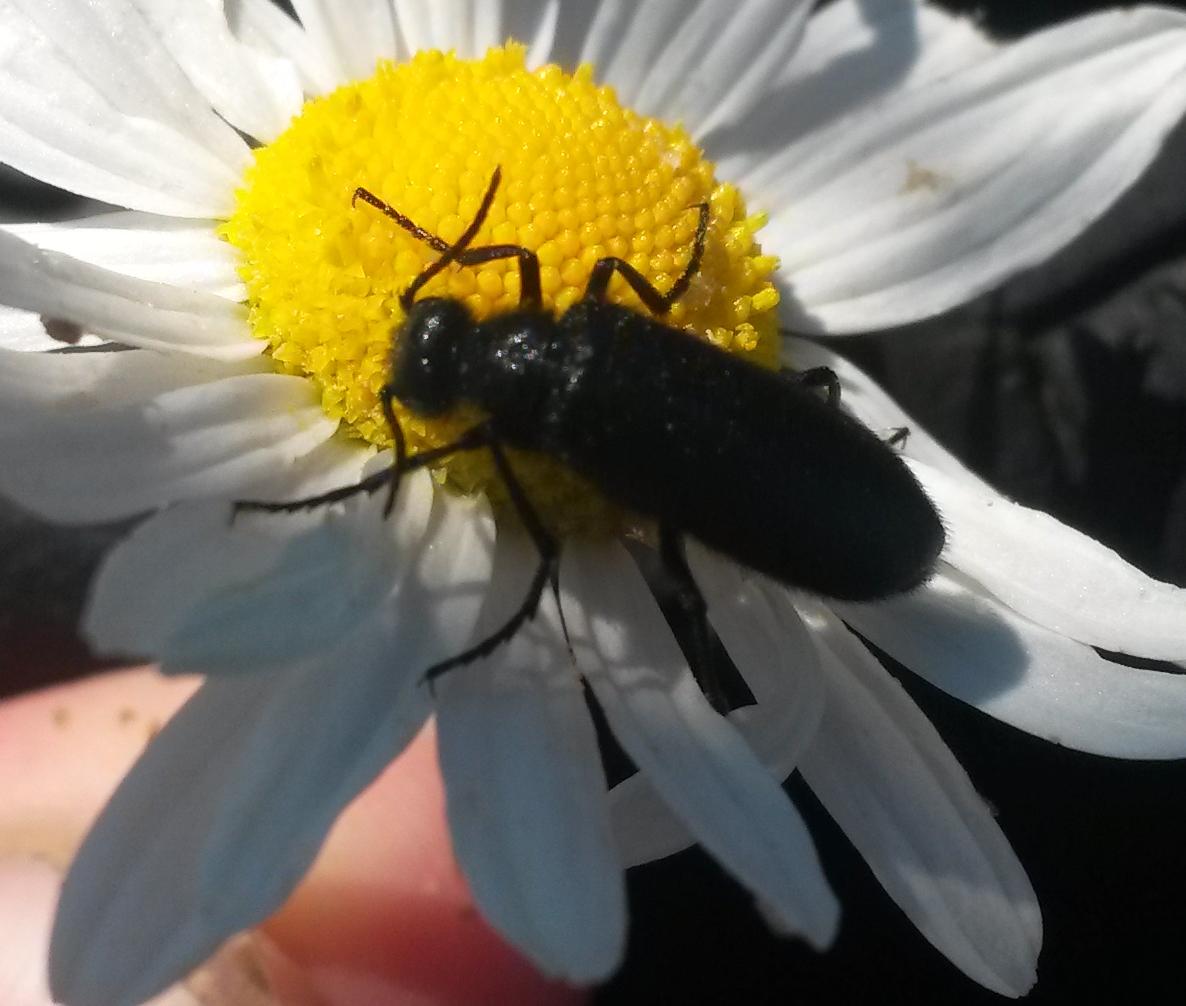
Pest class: occasional_pest